2016–17 Chelsea F.C. season

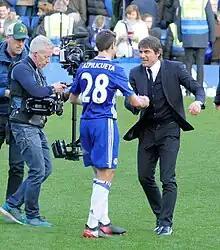
Conte and César Azpilicueta shake hands after Chelsea win over West Bromwich Albion.

On 3 December, Chelsea handed Manchester City their first home defeat after the Blues came back from a Gary Cahill own goal in the first half with three second-half goals to earn a 3–1 victory. The match ended in a wide-scale brawl that occurred as a result of a Sergio Agüero two legged lunge tackle on Chelsea defender David Luiz. Following the brawl, Agüero and Fernandinho were both sent off with straight red cards, Fernandinho being sent off due to his violent conduct against Chelsea midfielder Cesc Fàbregas. Agüero received a four-match ban for his actions, while Fernandinho received a three-match ban. Following the game, the FA charged both clubs involved with failing to control their player's on-pitch behaviour, with both clubs having until 8 December 2016 to respond to the charges.